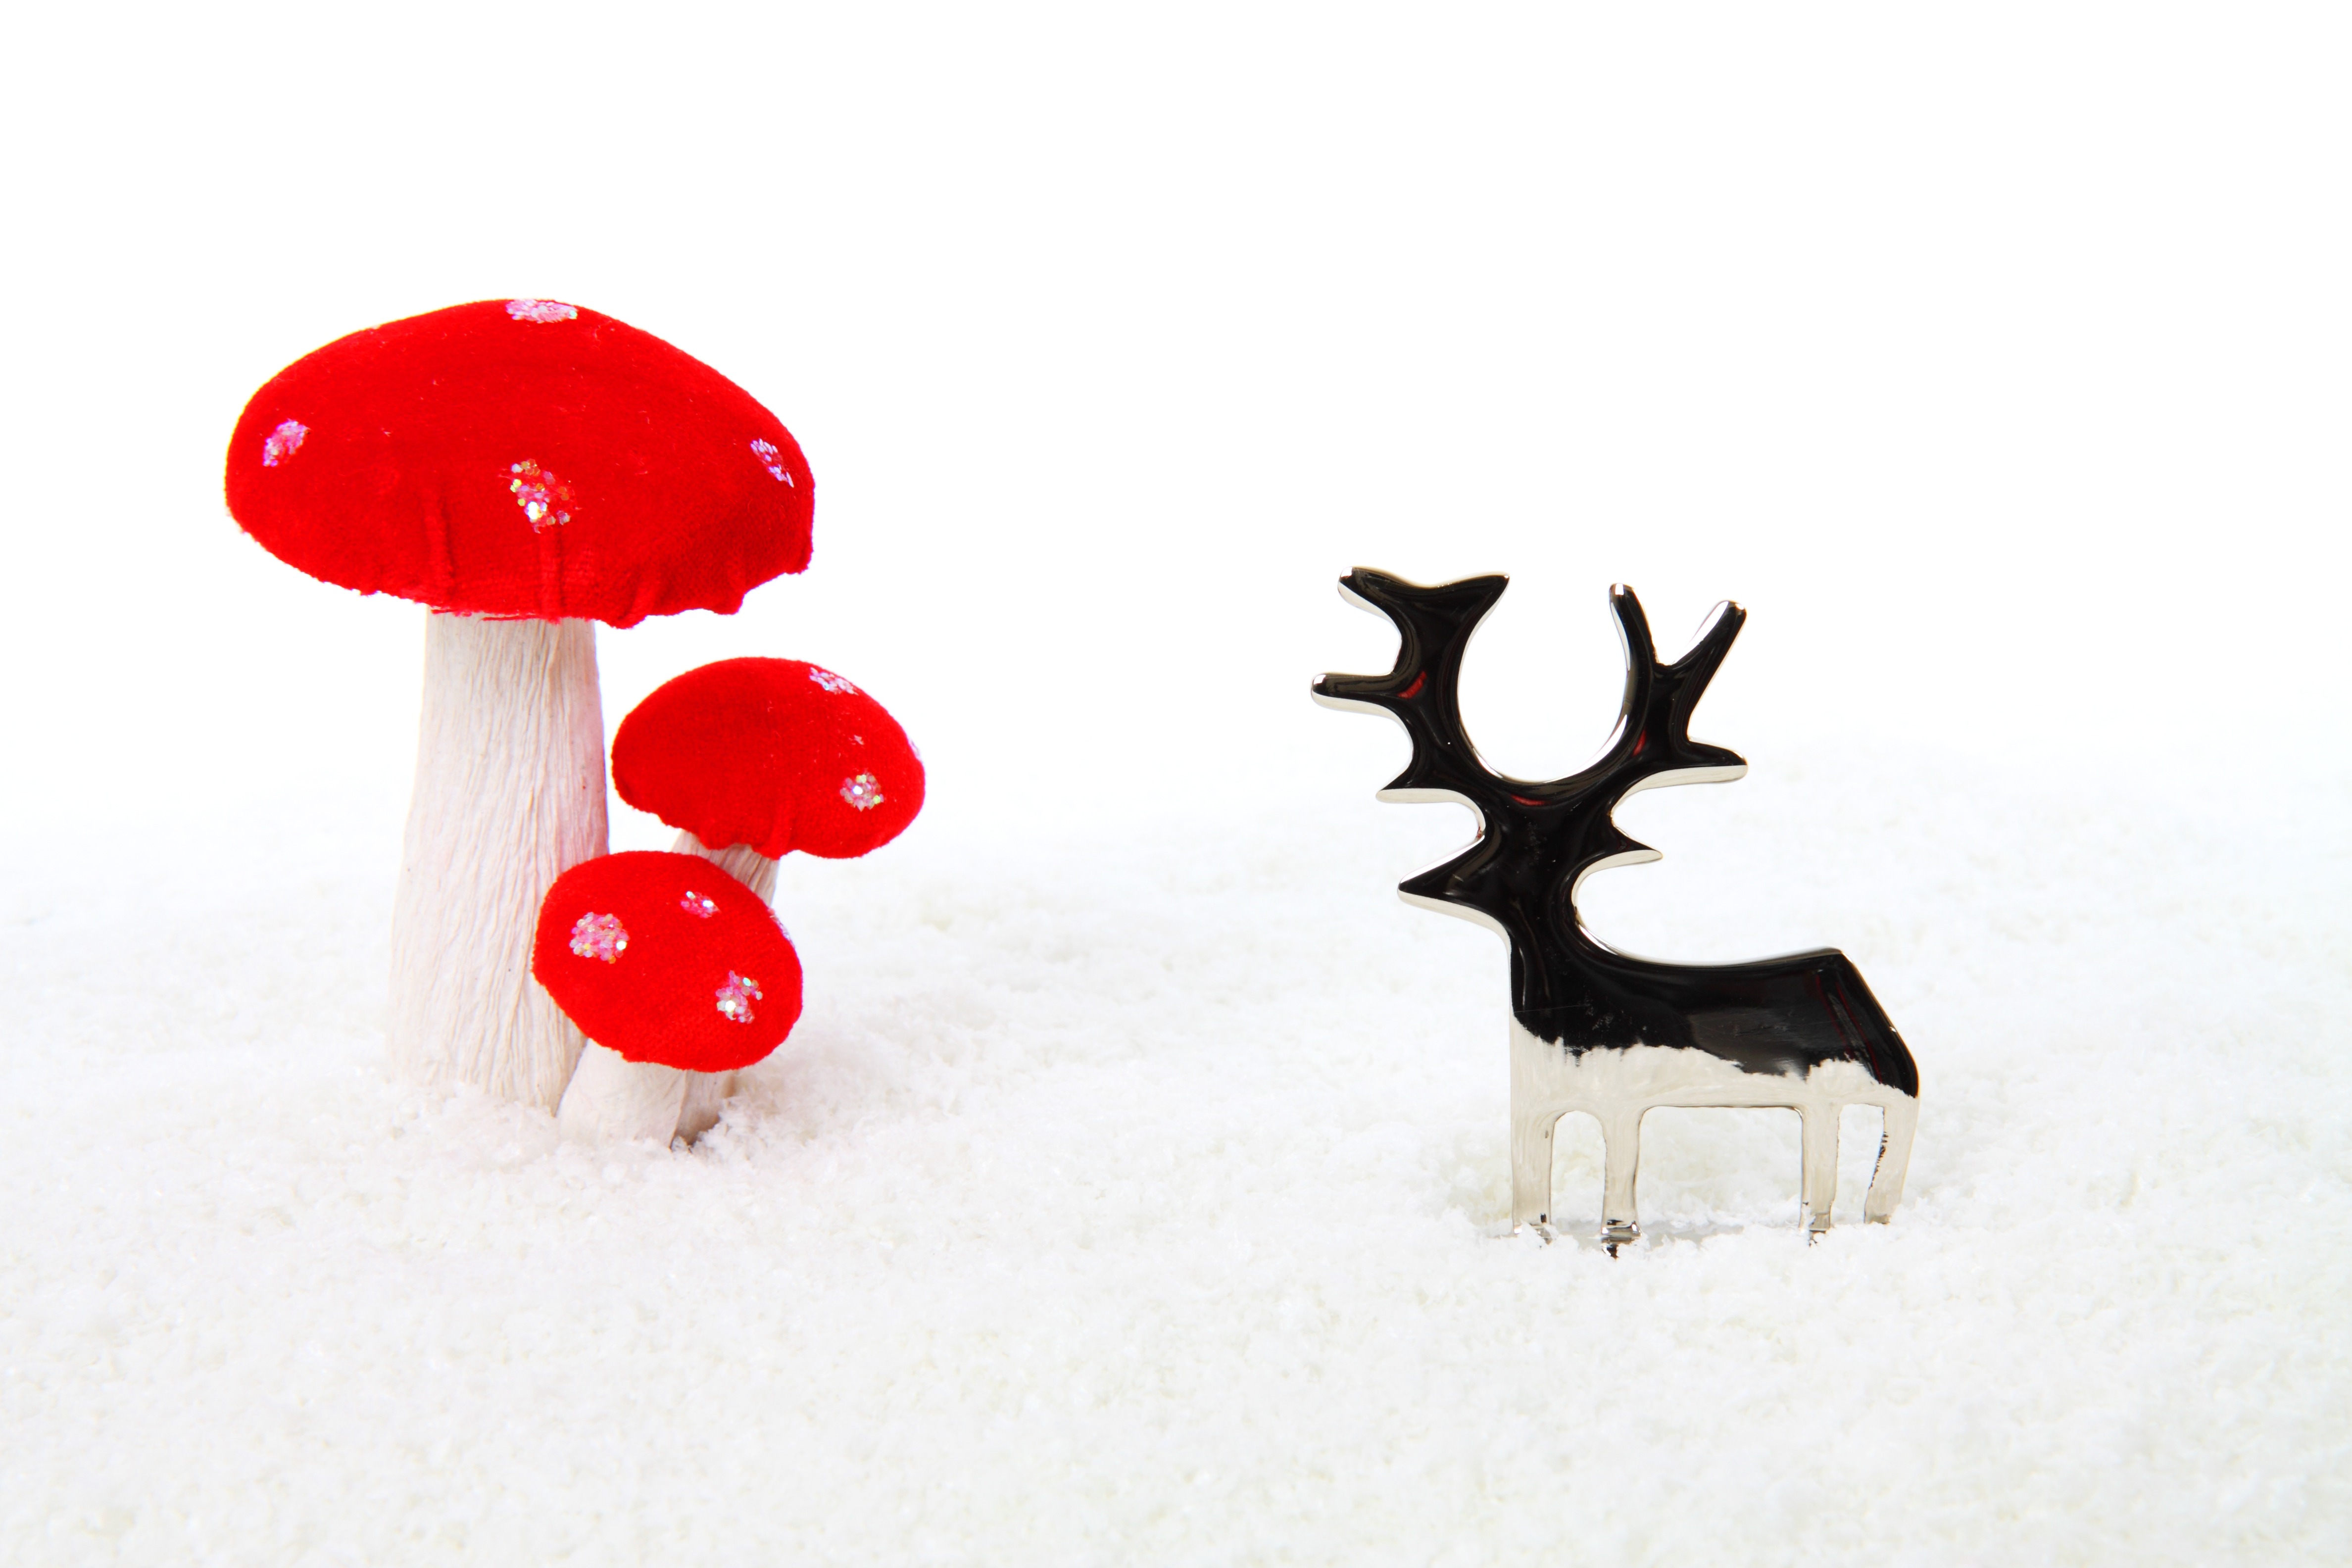
snow, winter, white, isolated, celebration, deer, decoration, red, metal, holiday, mushroom, christmas, ornament, illustration, reindeer, xmas, merry